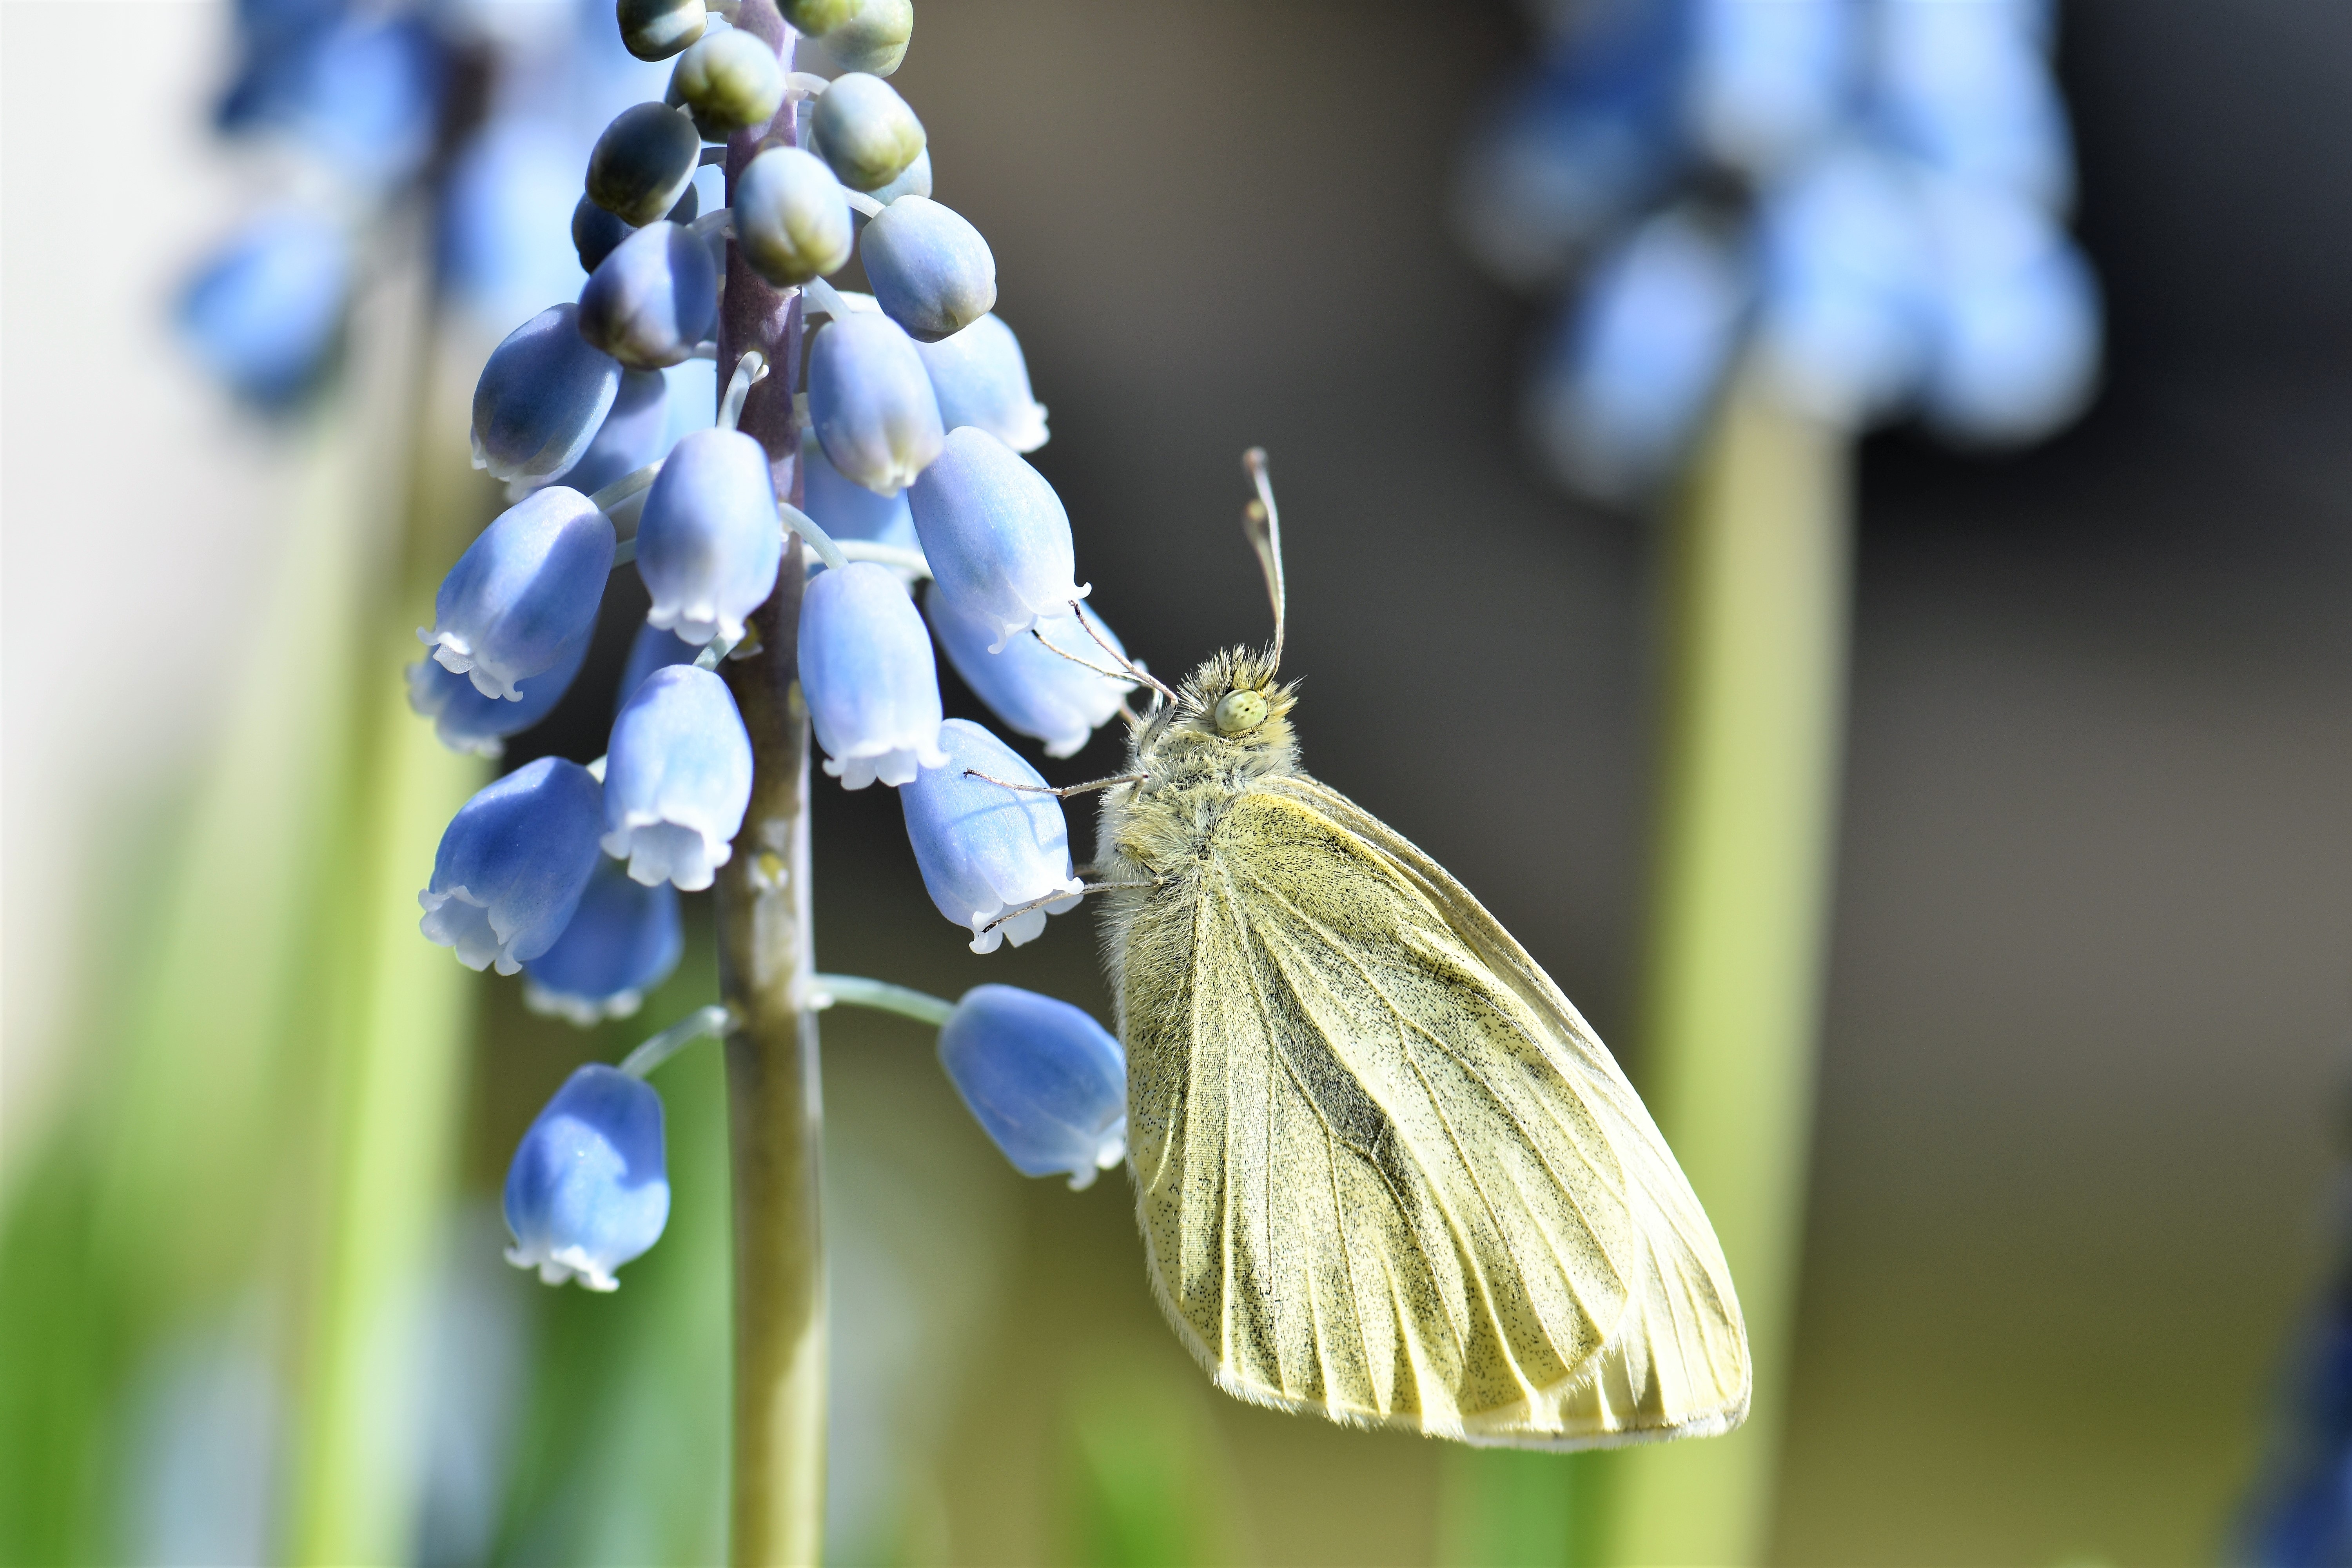
nature, blossom, wing, plant, photography, leaf, flower, animal, spring, green, insect, botany, blue, butterfly, yellow, close, flora, fauna, invertebrate, flowers, close up, muscari, hyacinth, spring flower, nectar, macro photography, harbinger of spring, gonepteryx rhamni, pollinator, plant stem, moths and butterflies